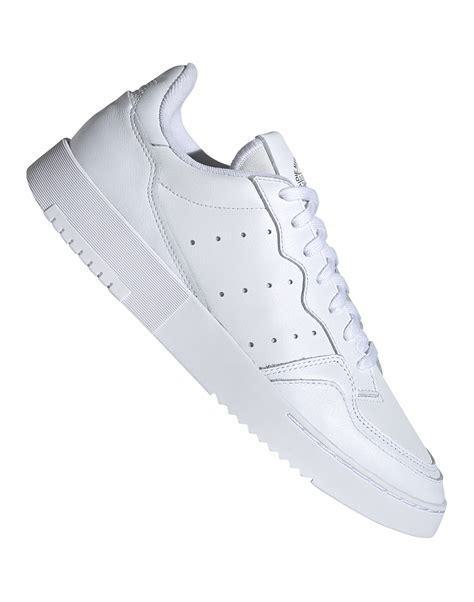
Brand: Adidas
Model: Supercourt